Gail Kim

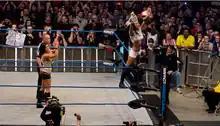
Kim and Madison Rayne in January 2012

Kim returned to Total Nonstop Action Wrestling (TNA) on the October 20 episode of "Impact Wrestling", attacking TNA Knockouts Champion Velvet Sky and aligning herself with Madison Rayne and Karen Jarrett, thus establishing herself as a heel. On the October 27 episode of "Impact Wrestling", Jarrett named Kim the #1 Contender to Sky's title, before she went on to defeat Tara in her first match back with the promotion. On the November 3 episode of "Impact Wrestling", Kim and Rayne defeated TnT (Tara and Brooke Tessmacher) to win the TNA Knockouts Tag Team Championship. The following week they made their first title defense, defeating Velvet Sky and Mickie James. On November 13 at Turning Point, Kim defeated Sky to win the TNA Knockouts Championship for the second time, making her a double champion and only the second woman in TNA history, after her partner Madison Rayne, to hold both the Knockouts and the Knockouts Tag Team titles simultaneously. She made her first title defense on December 11 at Final Resolution, defeating Mickie James following interference from Madison Rayne. On the December 29 episode of "Impact Wrestling", Kim retained her title against James following another interference from Rayne.